Meteorite

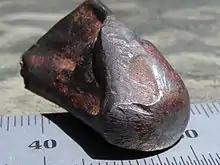
NWA 859 iron meteorite showing effects of atmospheric ablation

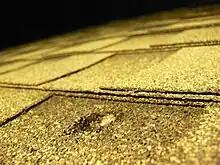
The impact pit made by a Novato meteorite when it hit the roof of a house on 17 October 2012.

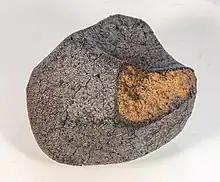
Meteorite fallen near Flensburg in 2019.

Large meteoroids may strike the earth with a significant fraction of their escape velocity (second cosmic velocity), leaving behind a hypervelocity impact crater. The kind of crater will depend on the size, composition, degree of fragmentation, and incoming angle of the impactor. The force of such collisions has the potential to cause widespread destruction. The most frequent hypervelocity cratering events on the Earth are caused by iron meteoroids, which are most easily able to transit the atmosphere intact. Examples of craters caused by iron meteoroids include Barringer Meteor Crater, Odessa Meteor Crater, Wabar craters, and Wolfe Creek crater; iron meteorites are found in association with all of these craters. In contrast, even relatively large stony or icy bodies such as small comets or asteroids, up to millions of tons, are disrupted in the atmosphere, and do not make impact craters. Although such disruption events are uncommon, they can cause a considerable concussion to occur; the famed Tunguska event probably resulted from such an incident. Very large stony objects, hundreds of meters in diameter or more, weighing tens of millions of tons or more, can reach the surface and cause large craters but are very rare. Such events are generally so energetic that the impactor is completely destroyed, leaving no meteorites. (The first example of a stony meteorite found in association with a large impact crater, the Morokweng impact structure in South Africa, was reported in May 2006.)